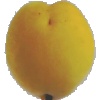
Label: Peach 2